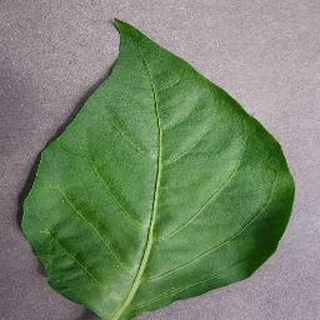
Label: healthy_bell_pepper